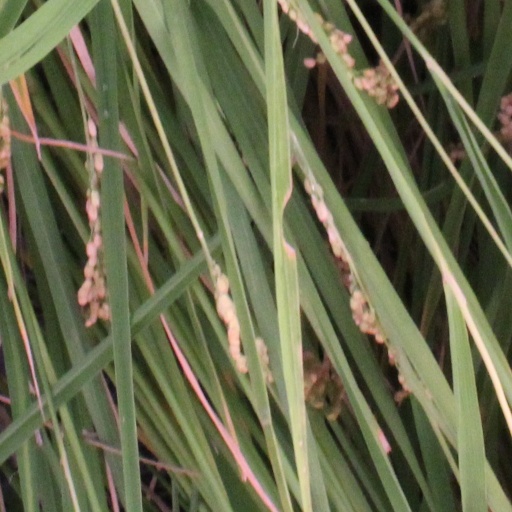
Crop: rice